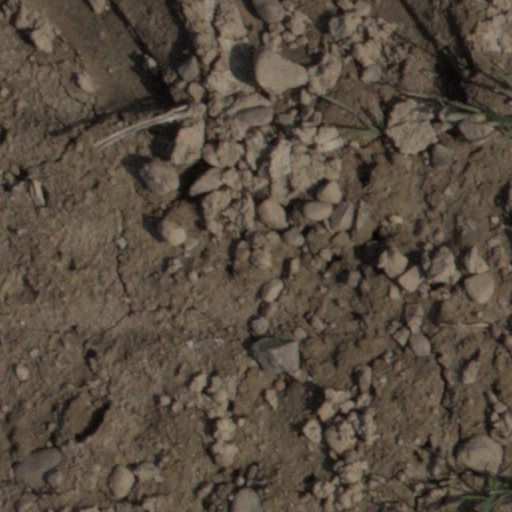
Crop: wheat